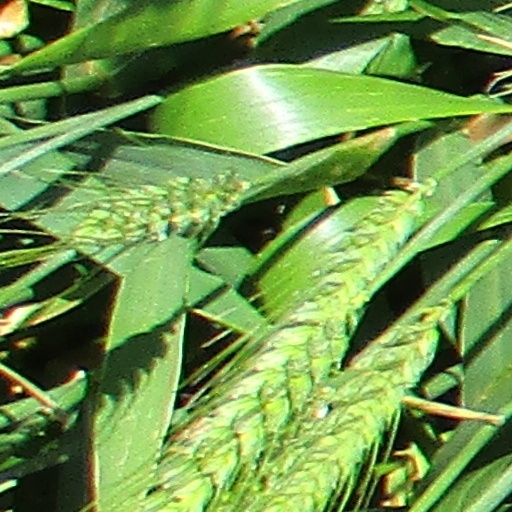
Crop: wheat